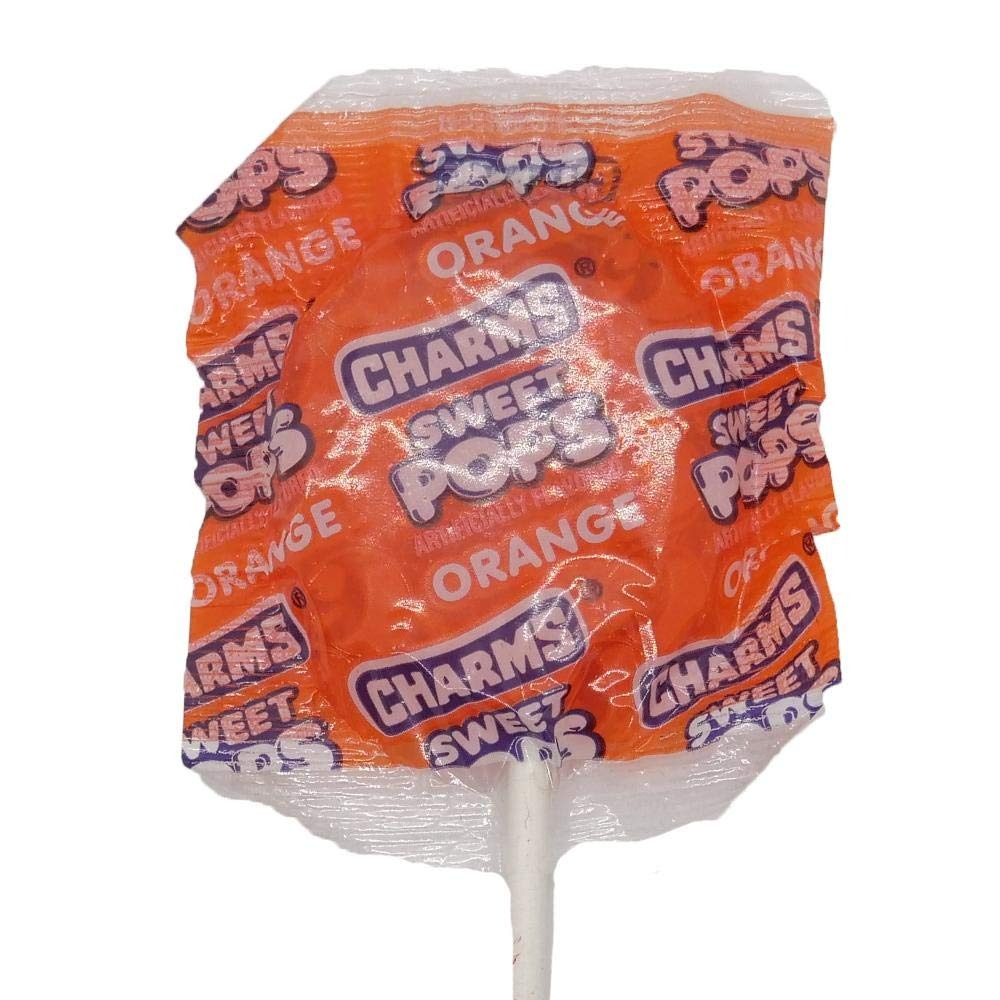
Item Name: All City Candy Bulk Bag Charms Sweet Pops Sorted by Flavor 1 Lb Bags Cherry Blue Razz Berry Grape Orange Strawberry or Watermelon (Orange)
Bullet Point 1: We hear you!! After numerous requests we have now separated the famous Charms Sweet Pop into one pound bags by flavor!
Bullet Point 2: No more sorting your assorted boxes to find your favorite flavor, they are RIGHT HERE!!
Bullet Point 3: Approx. 20-25 pops per bag
Bullet Point 4: Kosher Certified Parve (repacked by All City Candy)
Bullet Point 5: Gluten Free Peanut Free / Nut Free
Product Description: We hear you!! After numerous requests we have now separated the famous Charms Sweet Pop into one pound bags by flavor! No more sorting your assorted boxes to find your favorite flavor, they are RIGHT HERE!! Choose only one flavor Cherry, Blue Razz Berry, Orange, Grape, Watermelon, Strawberry Approx. 20-25 pops per bag Kosher Certified Parve (repacked by All City Candy) Gluten Free Peanut Free / Nut Free
Value: 16.0
Unit: Ounce

Price: 21.25